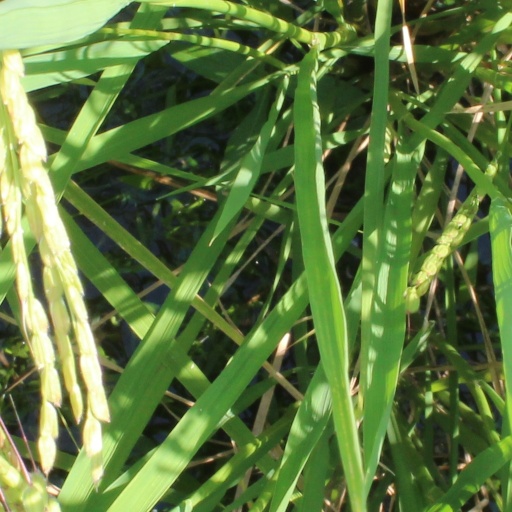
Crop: rice